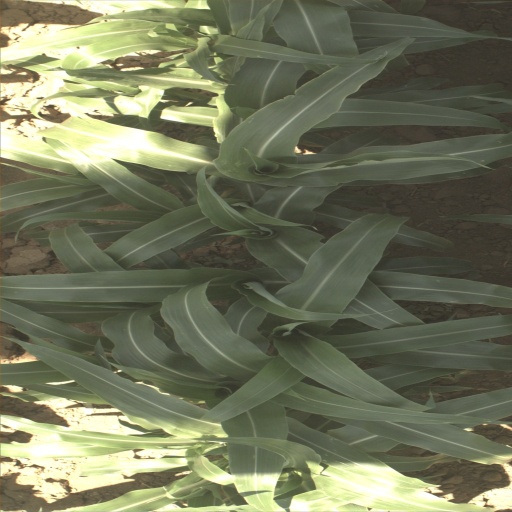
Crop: sorghum